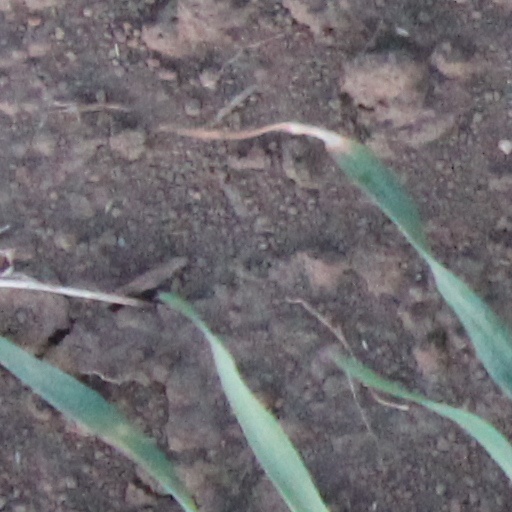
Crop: wheat